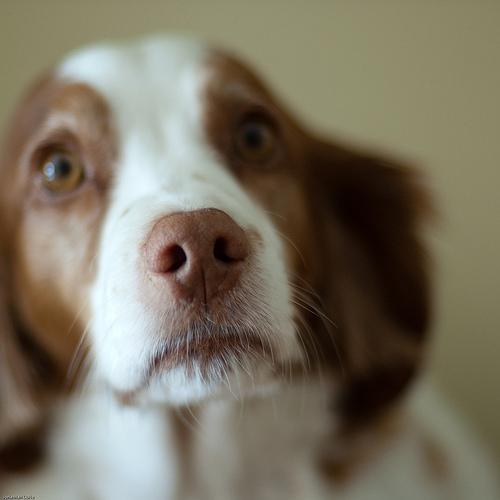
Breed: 232-n000076-Brittany_spaniel